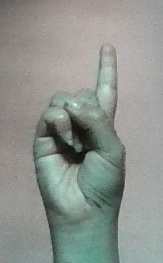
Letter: bb